Moon Hill

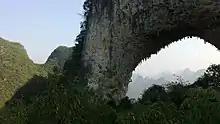
Rock climber on Moon Hill arch

Moon Hill is located to the south of Yangshuo across the Jingbao river along China National Highway 321. It has an elevation of , while the hill is in relative height and in length. The arch is about 50 meters in height.